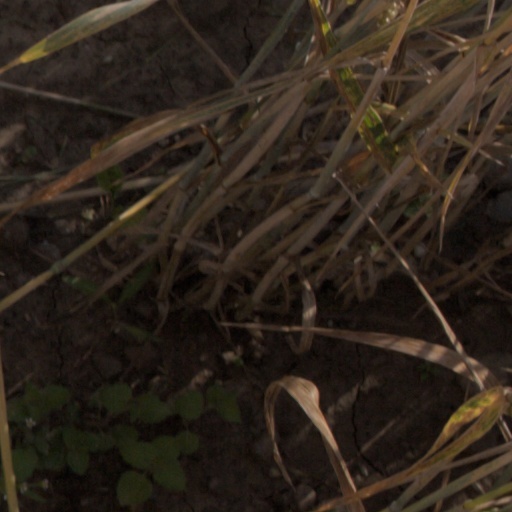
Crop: wheat